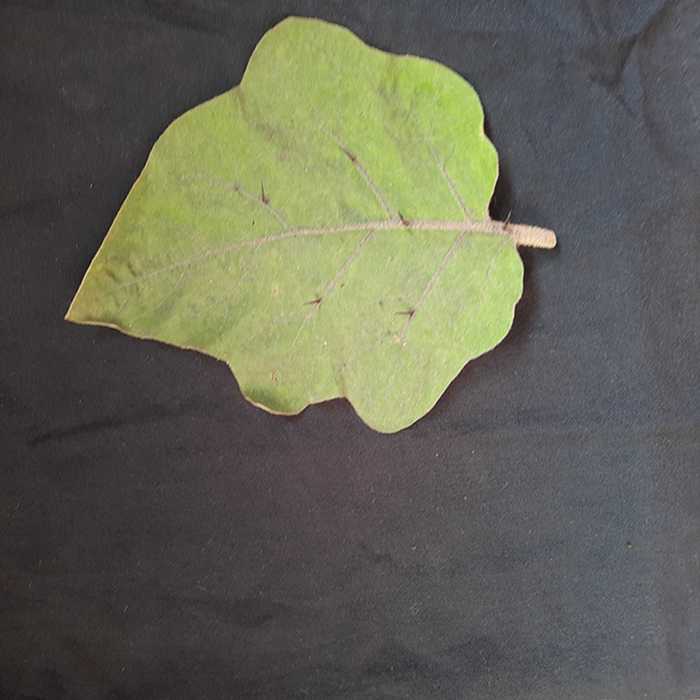
Plant: Eggplant
Label: Eggplant fresh leaf